Zeolite

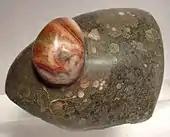
Polished thomsonite

Some of the more common mineral zeolites are analcime, chabazite, clinoptilolite, heulandite, natrolite, phillipsite, and stilbite. An example of the mineral formula of a zeolite is: ·2HO, the formula for natrolite.